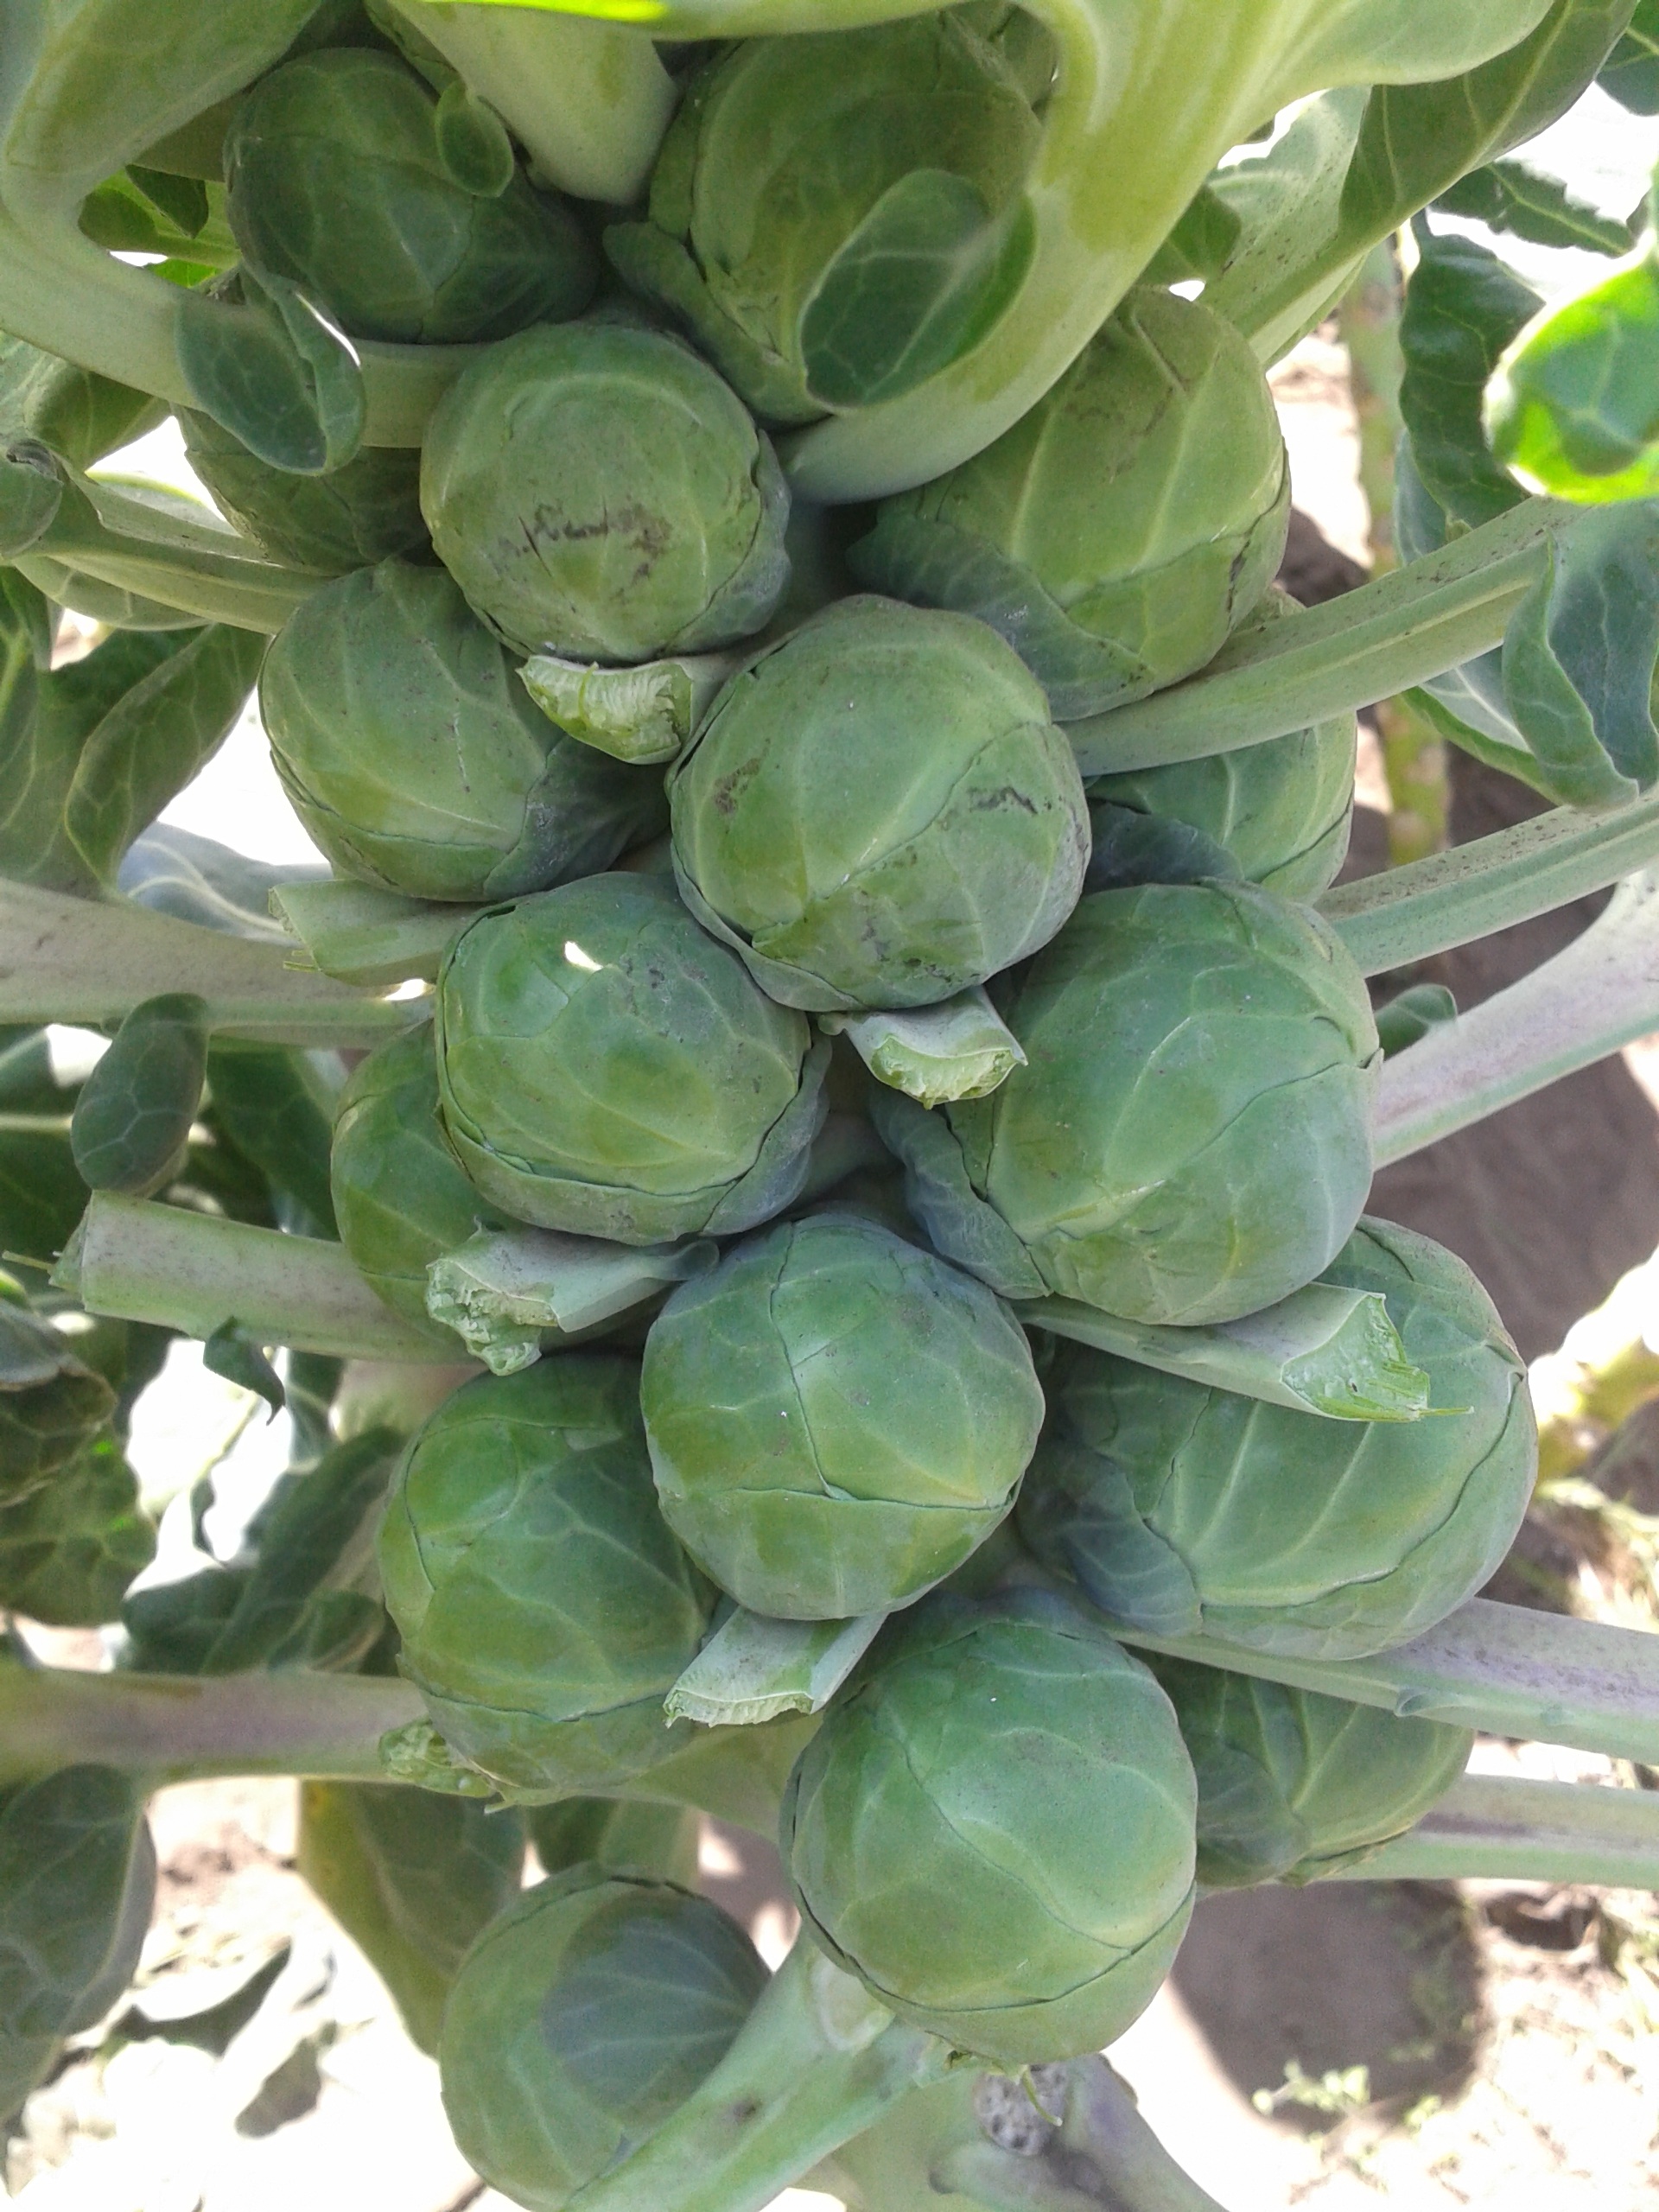
food, produce, vegetable, brussels, brussels sprouts, brassica oleracea, gemmifera, brussels sprout, leaf vegetable, cruciferous vegetables